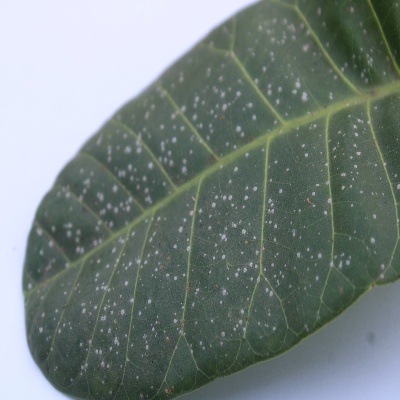
Crop: Cashew
Condition: red rust